Richard Shee

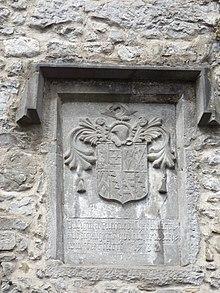
Richard's Coat of arms on Shee's Almshouse in Kilkenny

Richard Shee was the eldest son of Robert Shee (Sovereign of Kilkenny 1545-46, 1553–54; M.P. for Kilkenny in 1559) and his wife Margaret Rothe, sister of John Rothe of Rothe House, also souvereign and mayor of Kilkenny.